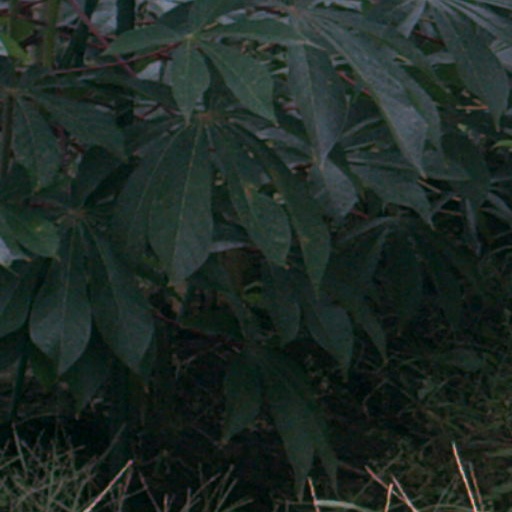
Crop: cassava